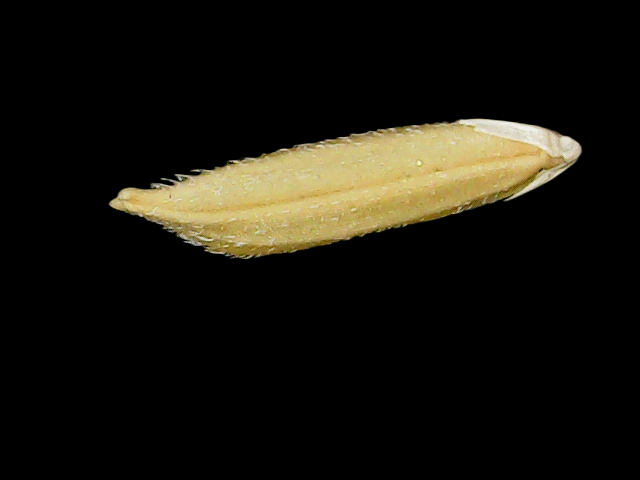
Rice variety: Binadhan07